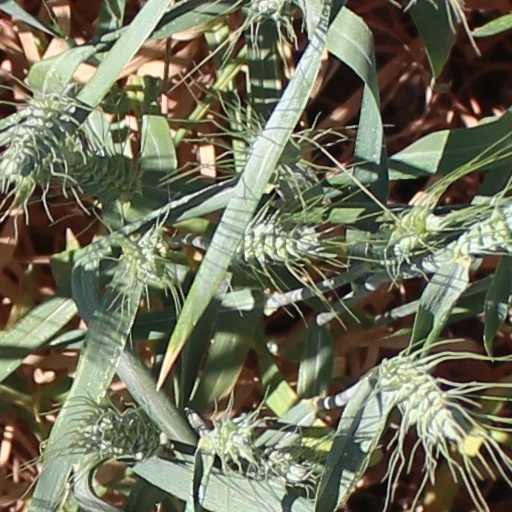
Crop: wheat